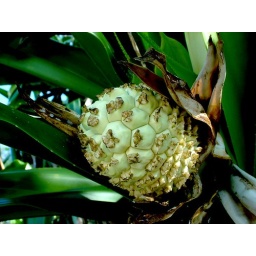
Very exotic Screw Pine growing on the beach, near Pasir Logok. The fruit looks like a pineapple